Yum cha

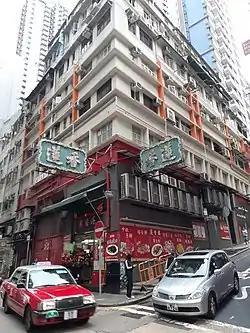
Founded in 1889, closed in 2022 and reopened in the same location in April 2024, Lin Heung Teahouse serves traditional dim sum in Central, Hong Kong

"Yum cha" ("lit." "drink tea"), also known as "going for dim sum" (Cantonese: 食點心), is the Cantonese tradition of brunch involving Chinese tea and "dim sum". The practice is popular in Cantonese-speaking regions such as Guangdong, Guangxi, Hong Kong, and Macau. It is also carried out in other regions worldwide where there are overseas Chinese communities, like Vietnam, Australia, Canada, England and the United States.